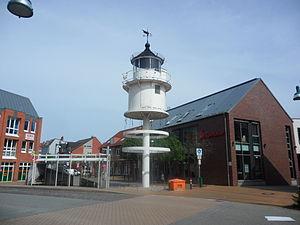
Le phare de Friedrichsort est un phare actif situé sur une petite île du côté nord-ouest de la baie de Kiel, dans la ville-arrondissement de Kiel, en Allemagne.